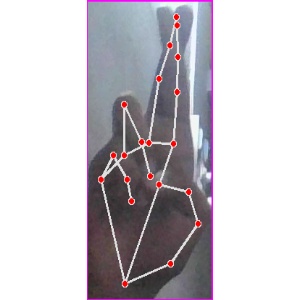
अक्षर: र